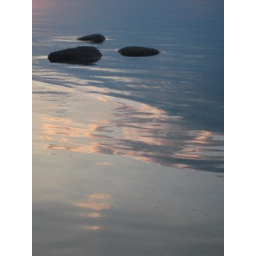
rocks in water